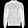
Label: Coat